USS Ingraham (FFG-61)

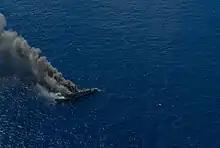
Smoke billows from the decommissioned guided missile frigate ex-USS "Ingraham" during a sinking exercise in the Pacific

Sailors on board guided missile destroyer reported seeing IT2 Menelek Brown of the ships company at 0430 on 3 January 2008, but Menelek failed to muster at 0730 that morning, while the ship was carrying out maritime security operations in the Arabian Sea. Crewmembers unsuccessfully searched the destroyer for their shipmate, and "Hopper" sounded "man overboard." At 1505 the ship commenced a coordinated search of the surrounding area with guided missile cruiser as well as the frigate "Ingraham". A Lockheed P-3C Orion assisted the ships as they conducted an "expanding square" search from the position , but they ended their search the following day without finding Brown.